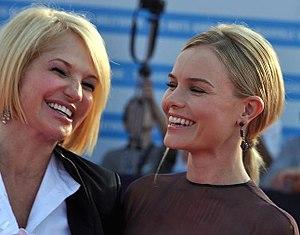
Another Happy Day est un film indépendant américain réalisé par Sam Levinson et sorti en 2011. C'est une comédie dramatique. Il a été présenté lors de la 27ᵉ édition du Festival de Sundance.